Wyoming Territorial Prison State Historic Site

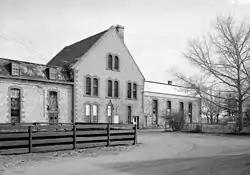
Main building

The Wyoming Territorial Prison is a former federal government prison near Laramie, Wyoming. Built in 1872, it is one of the oldest buildings in Wyoming. It operated as a federal penitentiary from 1872 to 1890, and as a state prison from 1890 to 1901. It was then transferred to the University of Wyoming and was used as an agricultural experiment station until 1989. In 1991, the facility was opened to the public, and in 2004, it was designated as Wyoming Territorial Prison State Historic Site.